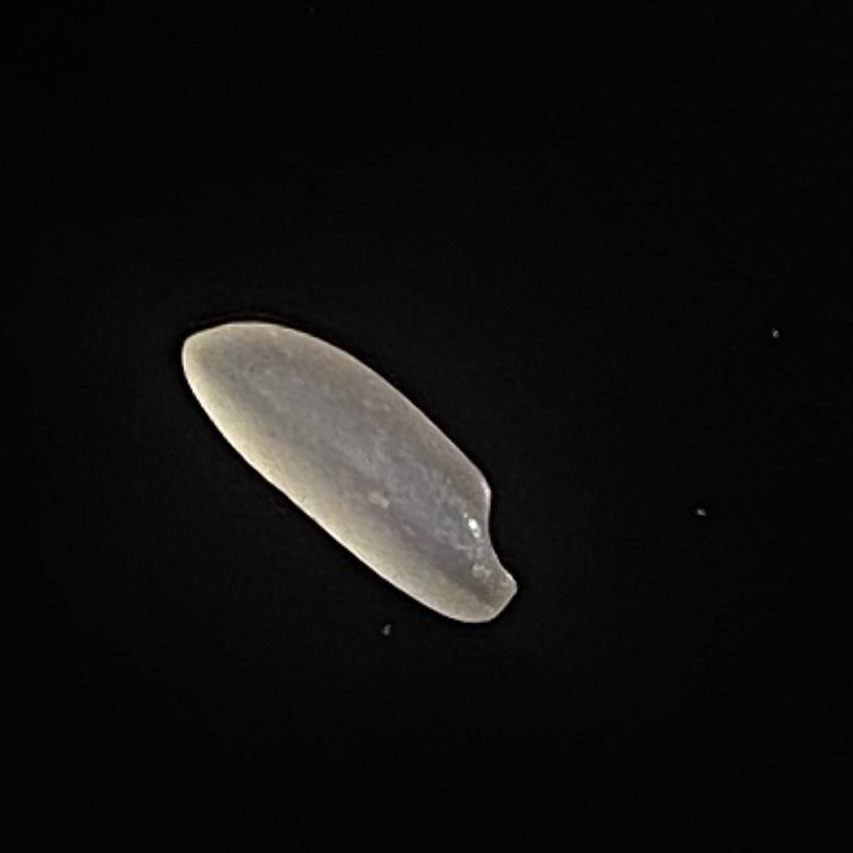
Rice variety: Najirshail